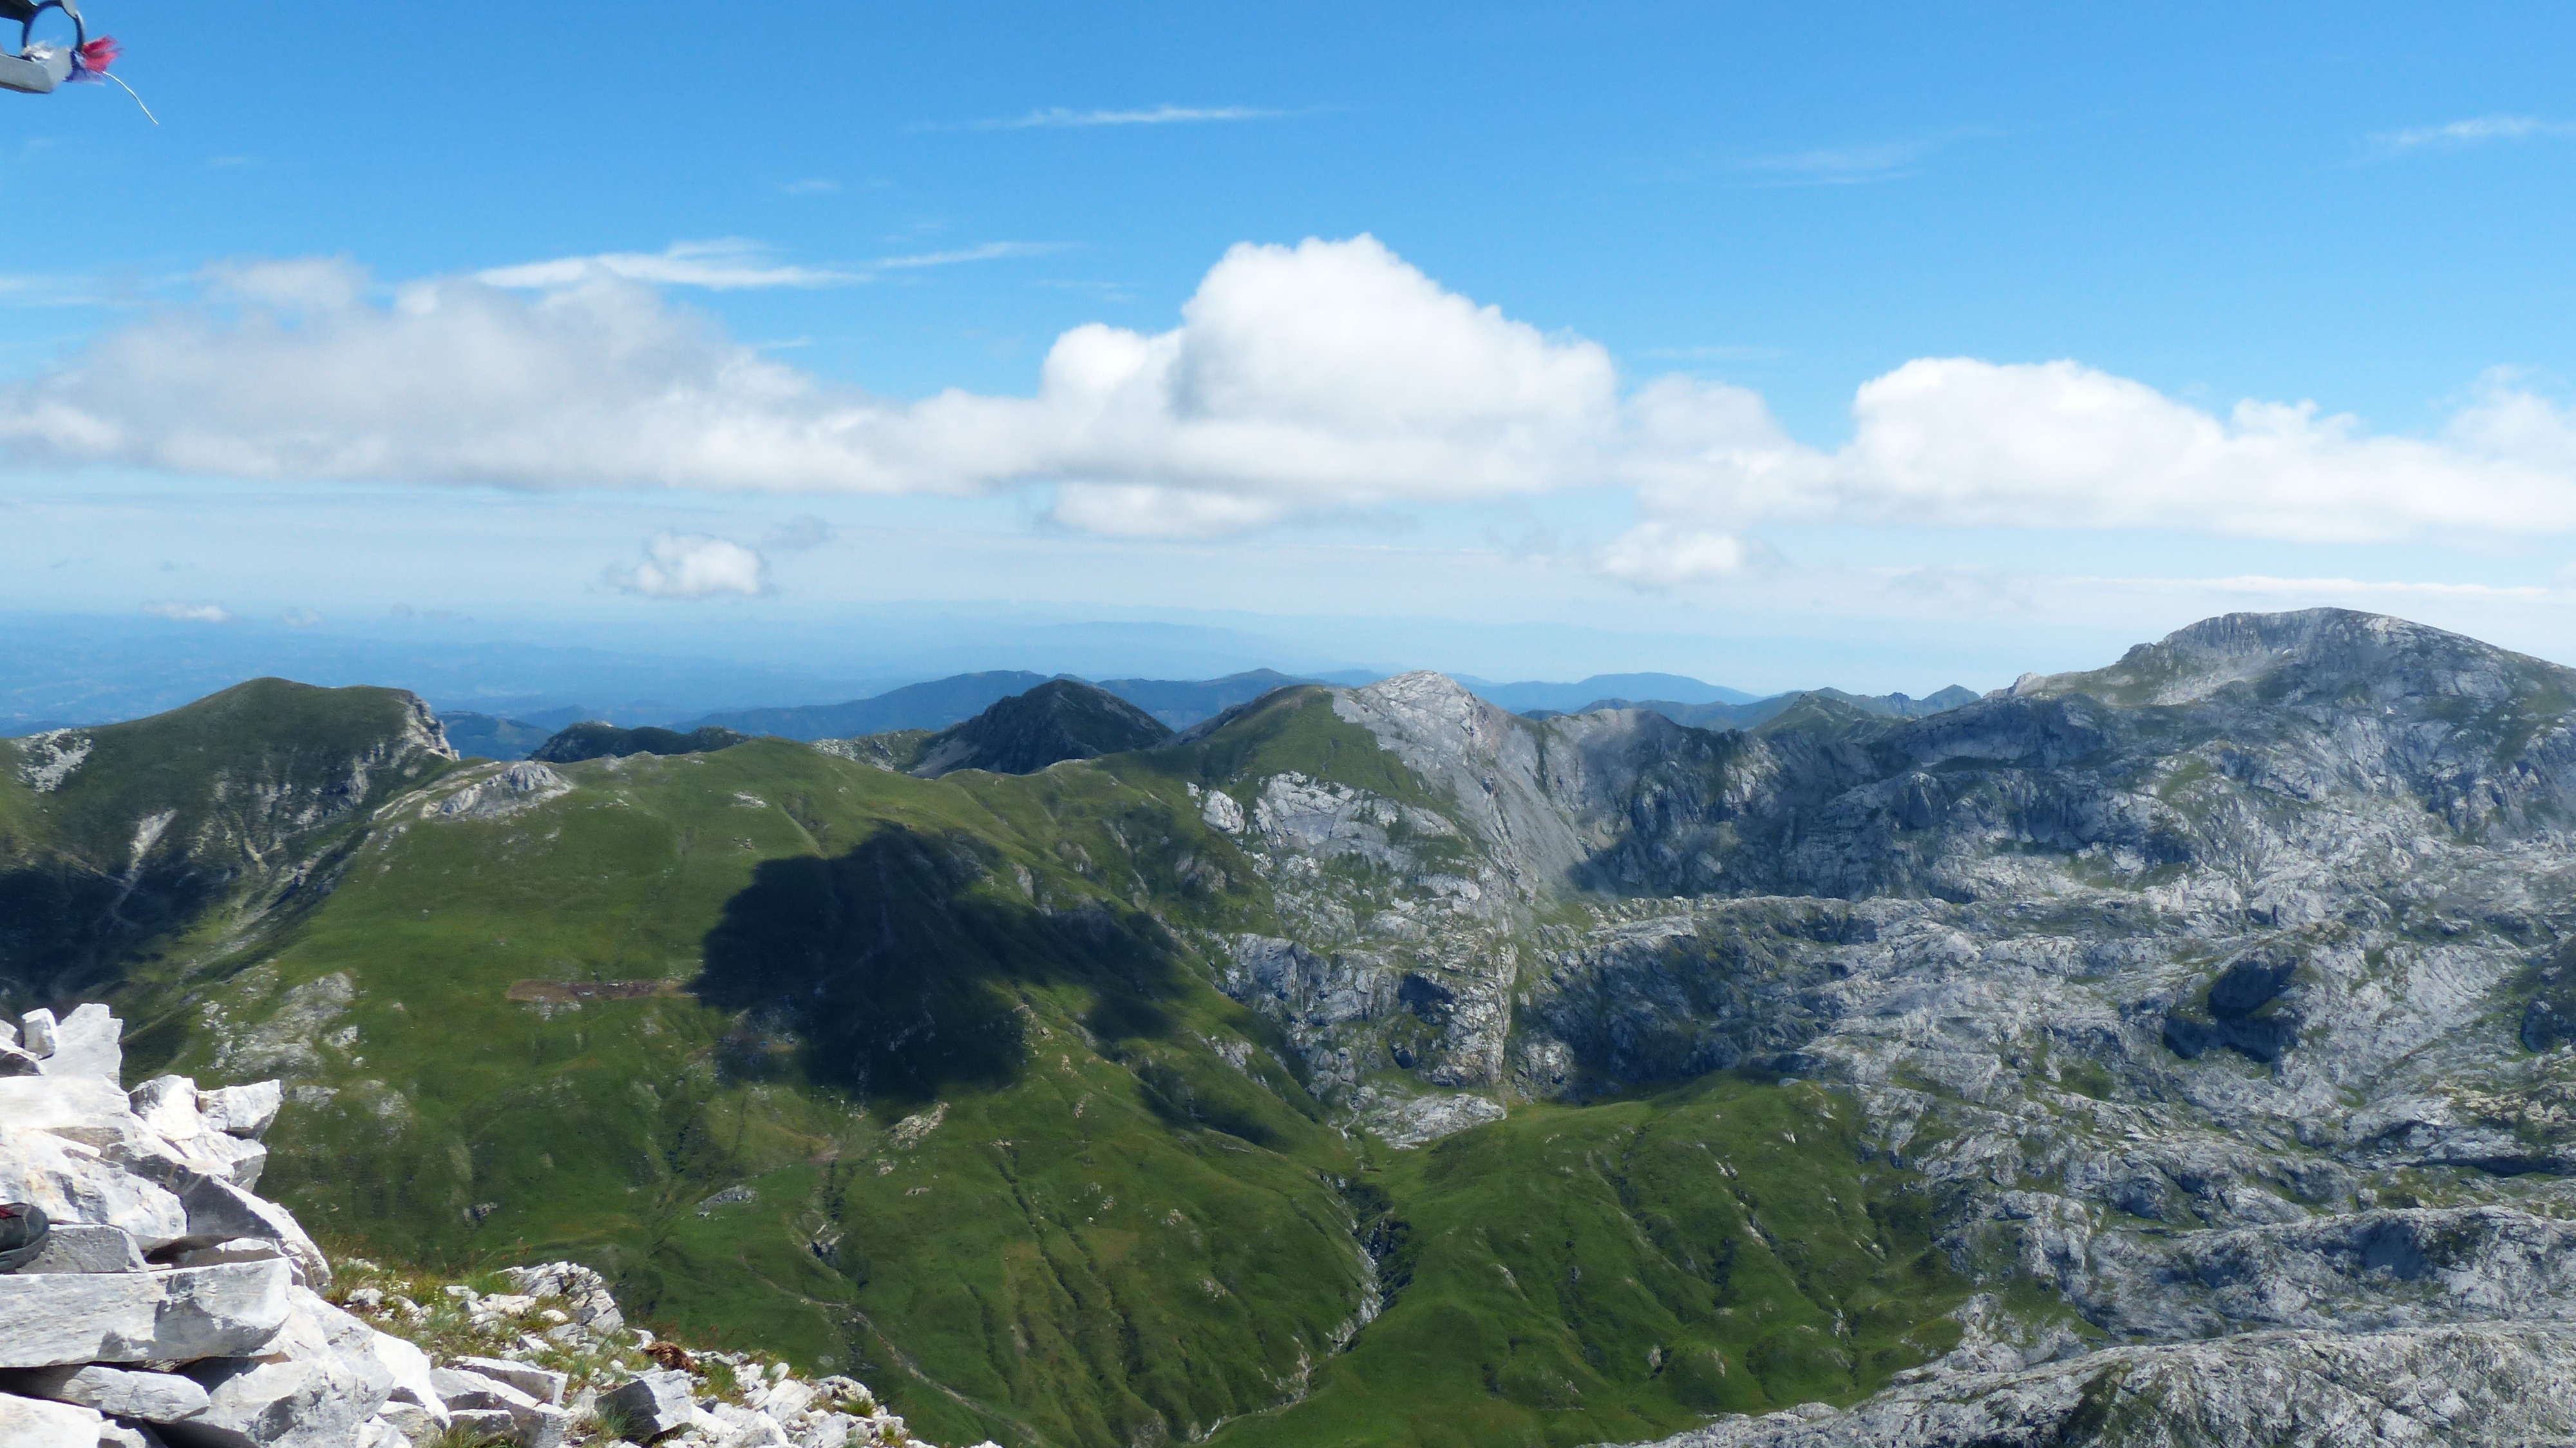
walking, mountain, adventure, view, valley, mountain range, panorama, italy, alpine, ridge, summit, mountains, alps, outlook, plateau, fell, cirque, viewpoint, distant view, saline, foresight, landform, mountain pass, maritime alps, geographical feature, mountainous landforms, cima della saline, monte mongioie